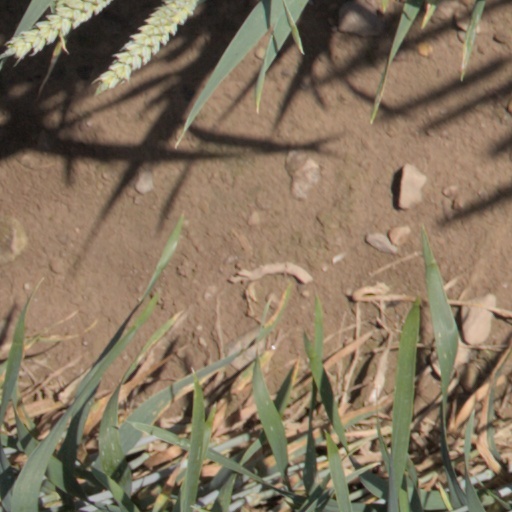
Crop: wheat